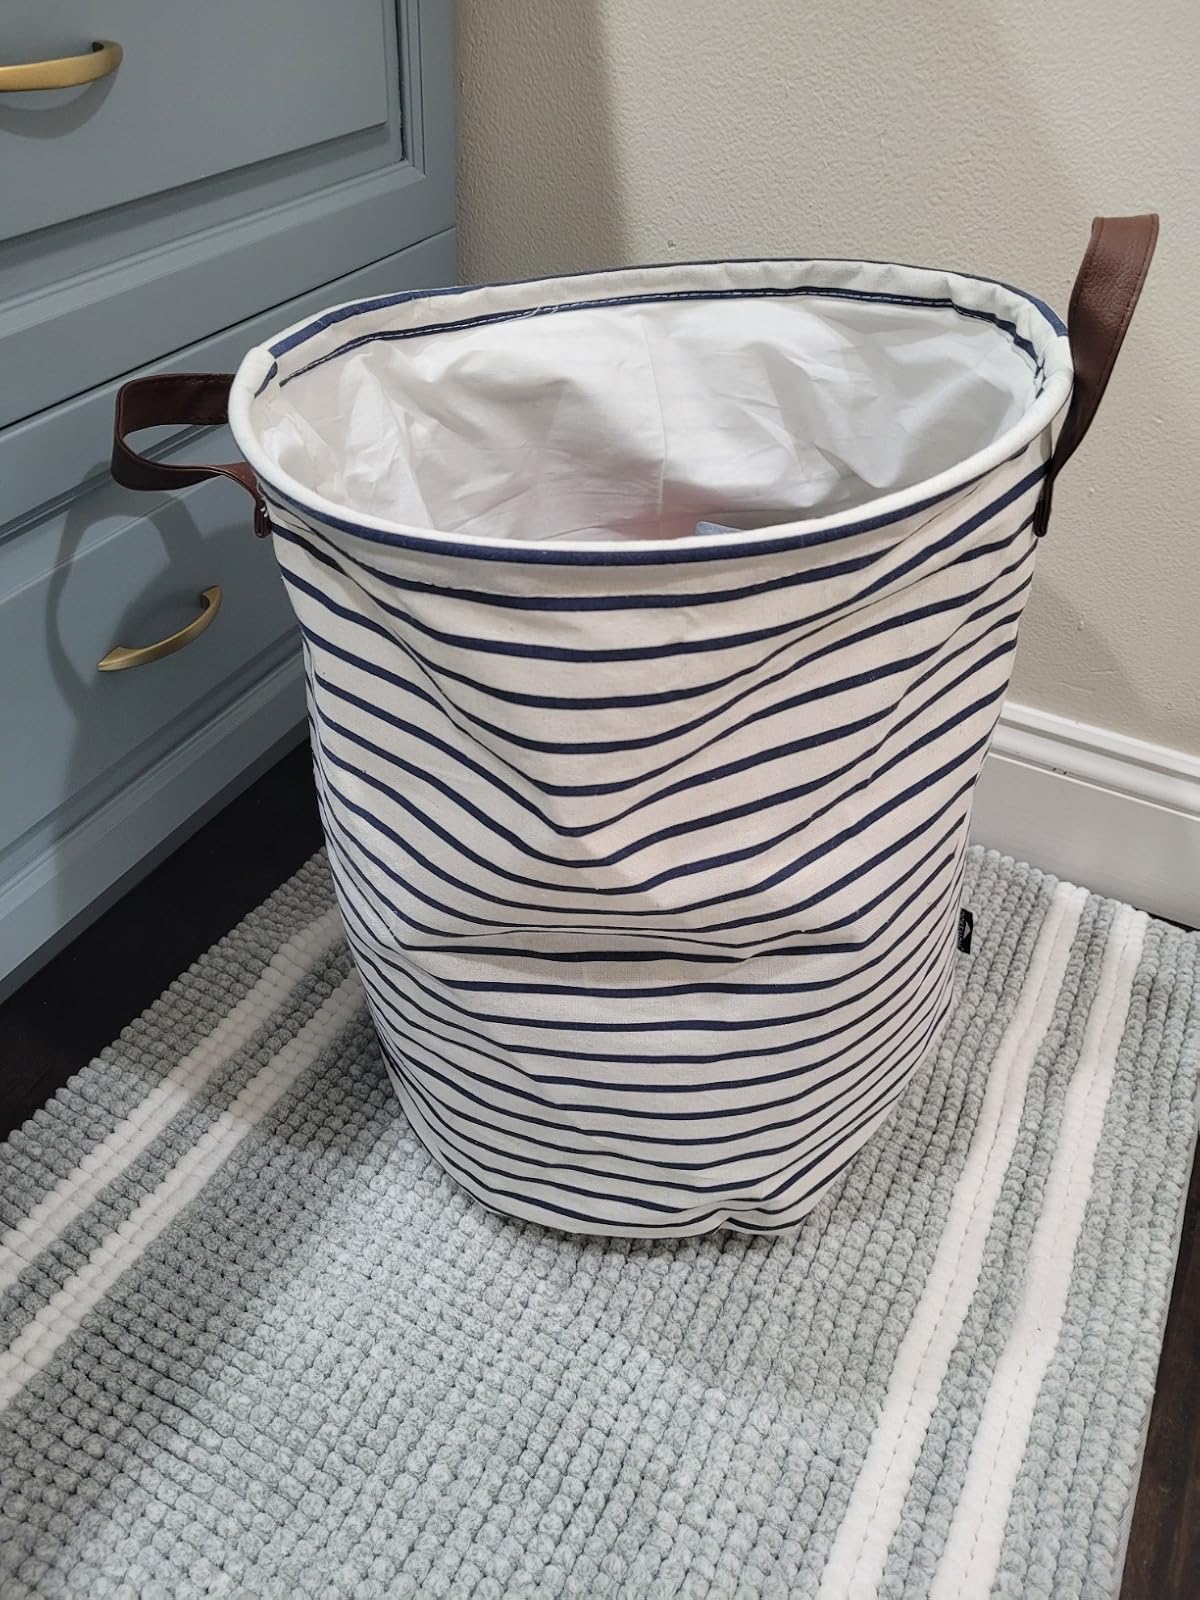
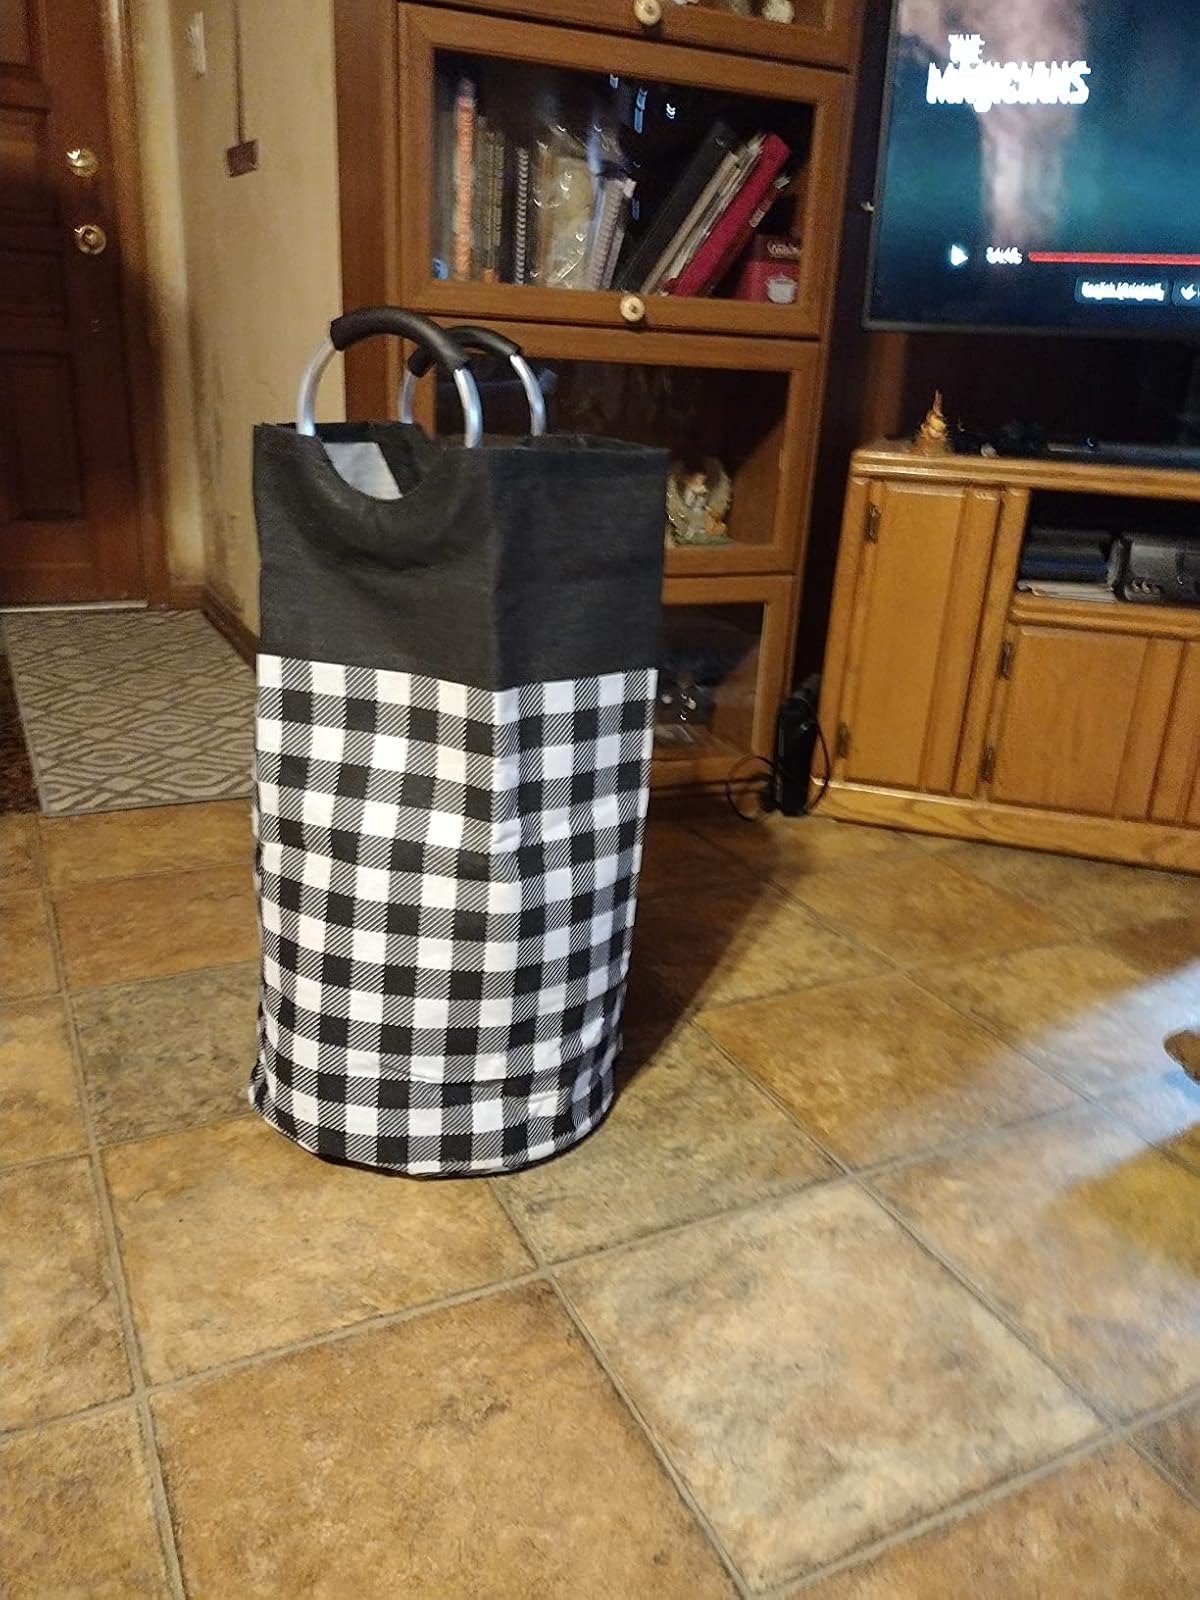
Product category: items_hamper
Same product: no